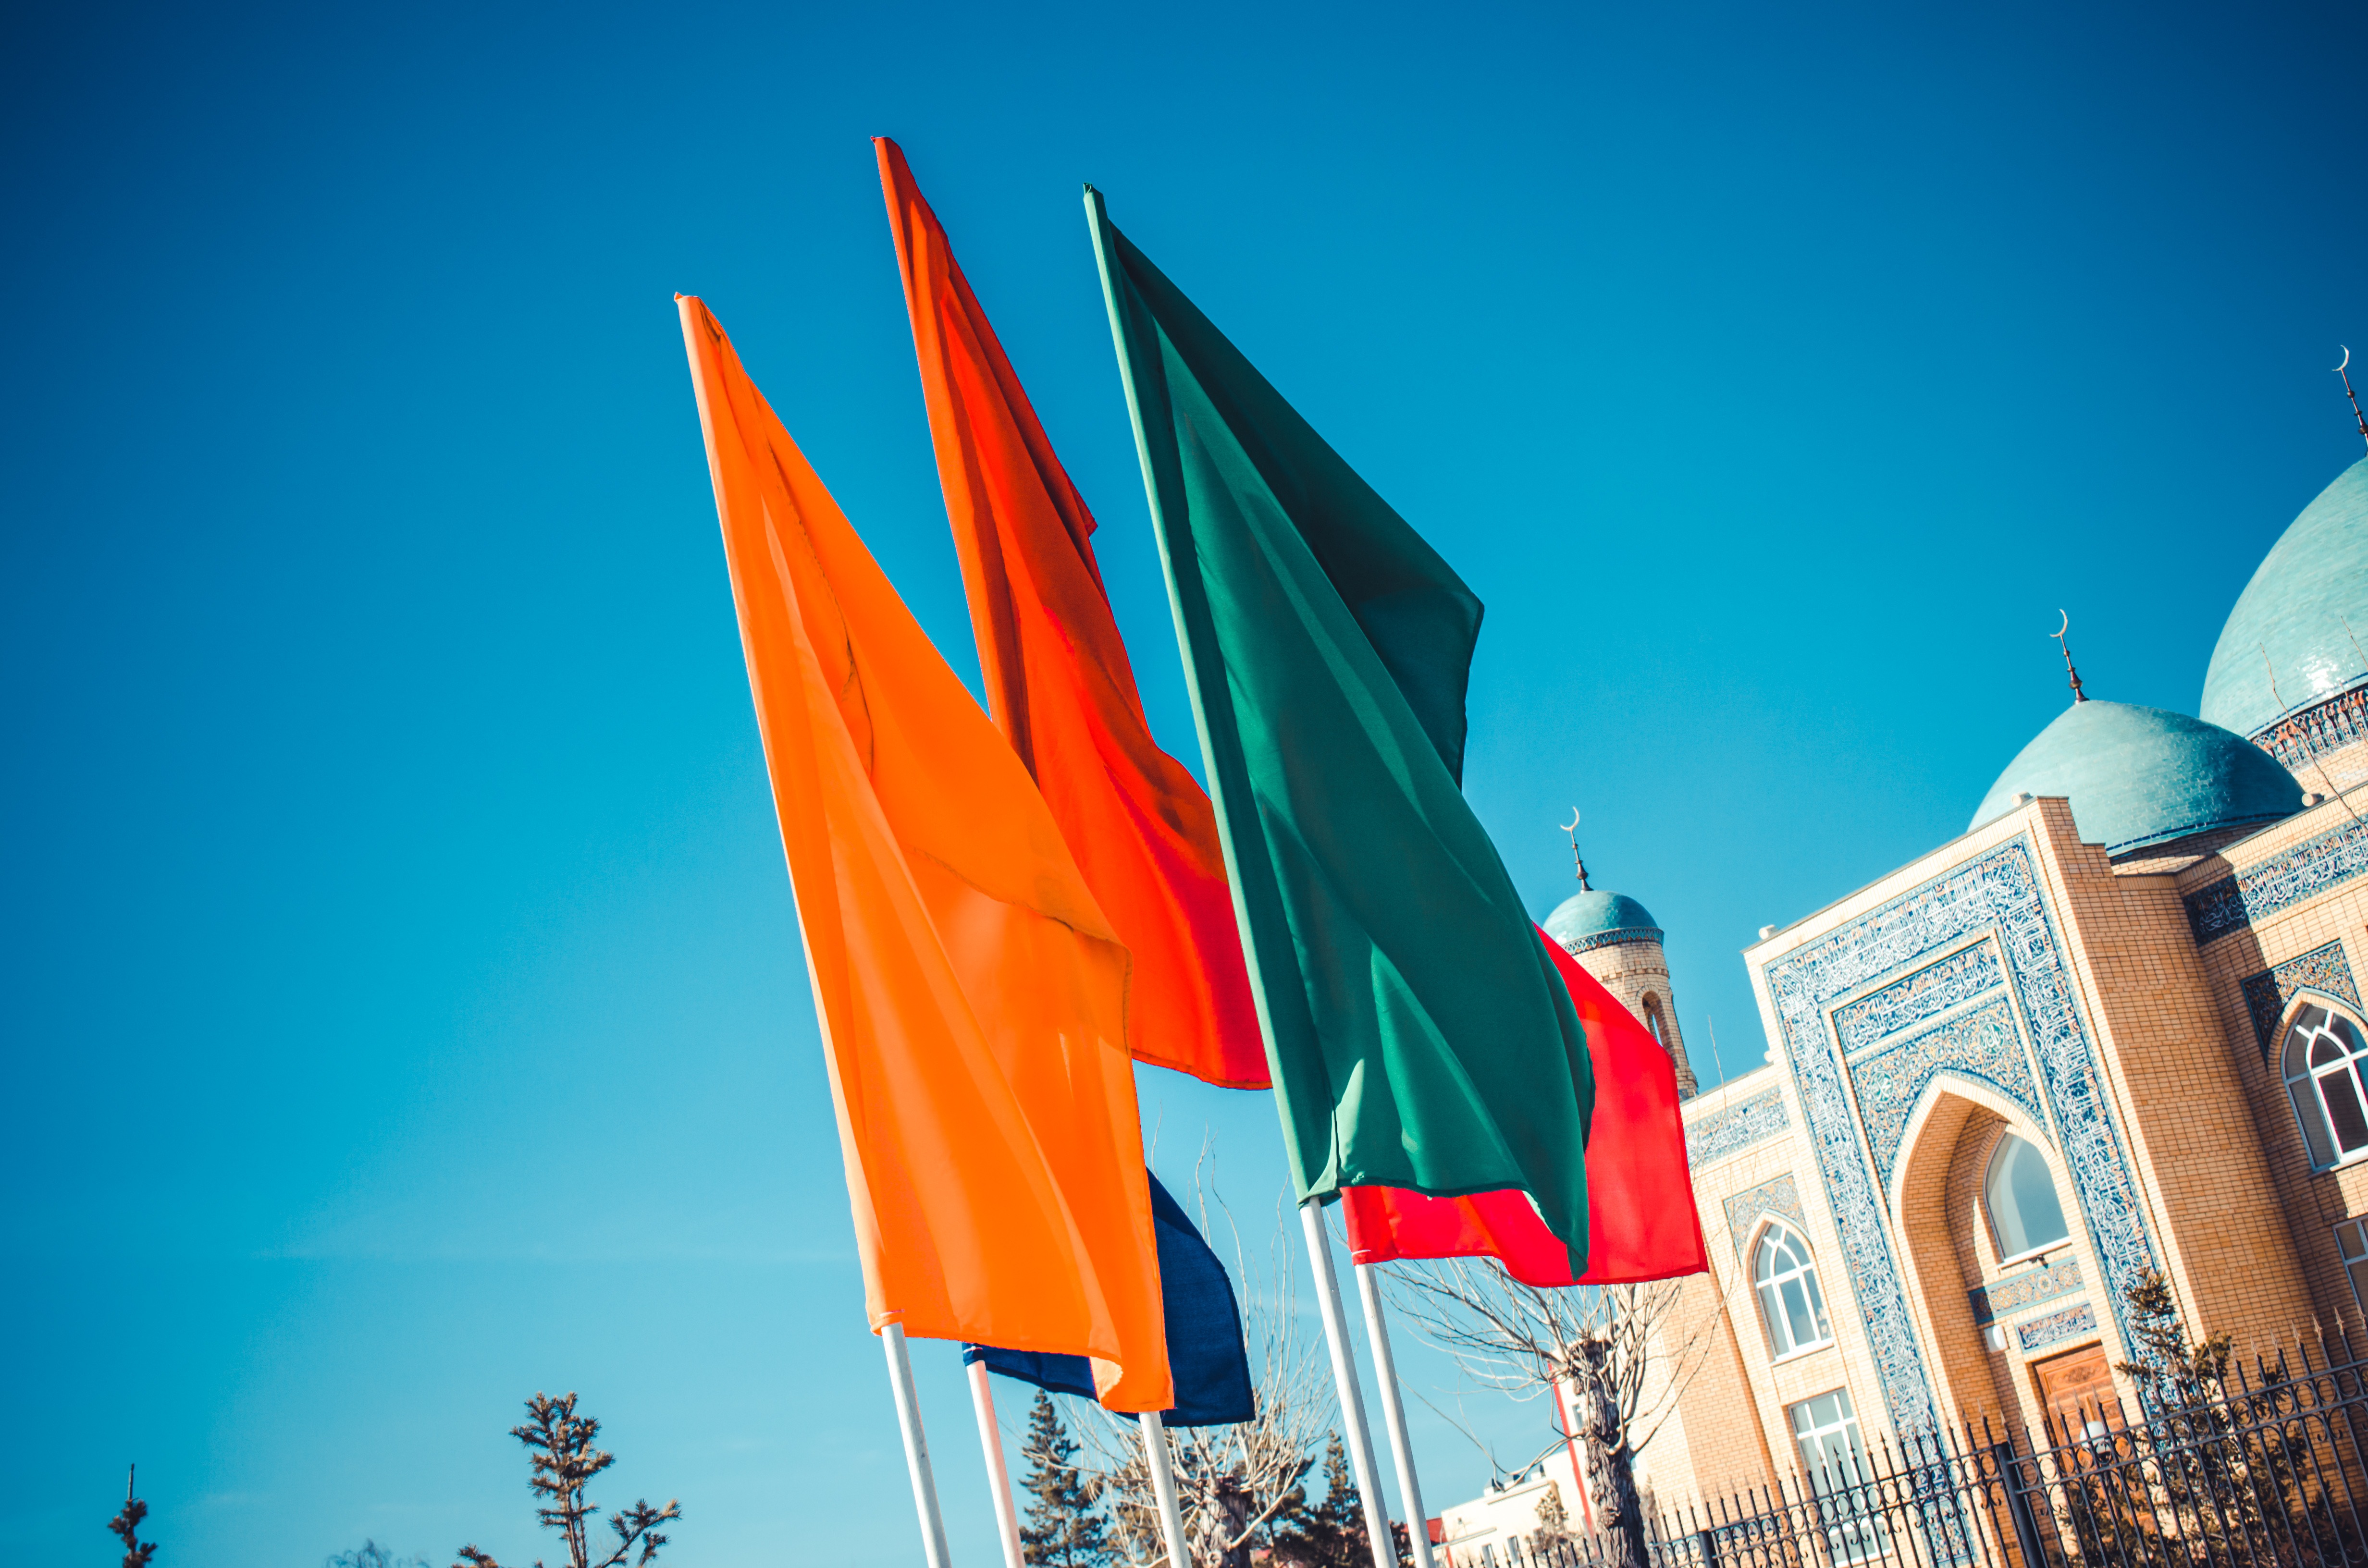
nature, city, skyscraper, summer, color, flag, blue, flags, flowerbed, red flag, green flag, yellow flag, multi colored flags, the blue flag, the orange flag